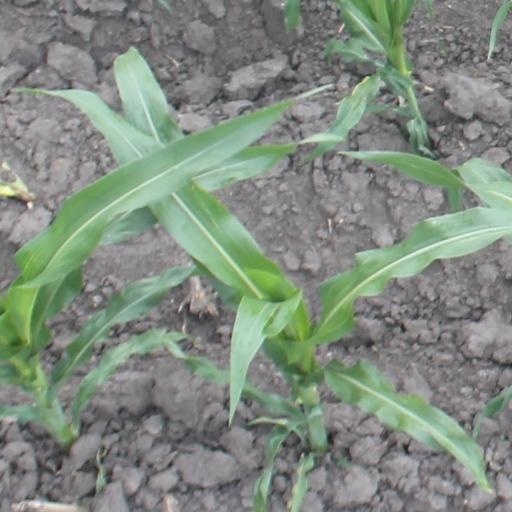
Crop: maize; corn